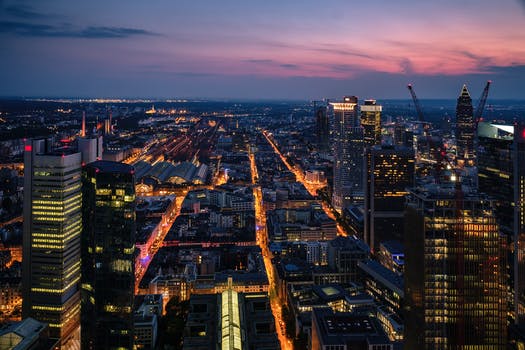
Label: No Watermark